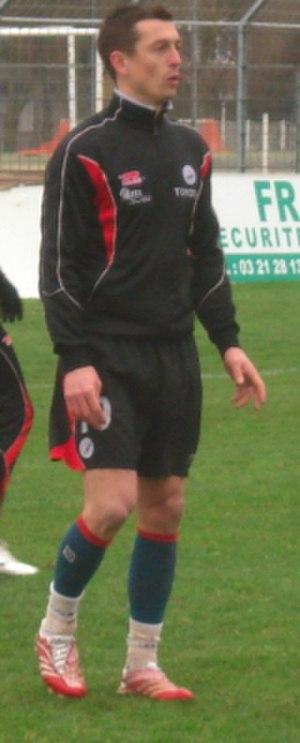
Entraînement de Laurent Dufresne
La saison 2005-2006 du Valenciennes FC est celle de la remontée du club en Ligue 2.
Laurent Dufresne, né le 2 mars 1972 à Calais, est un footballeur français qui évoluait au poste d'attaquant.